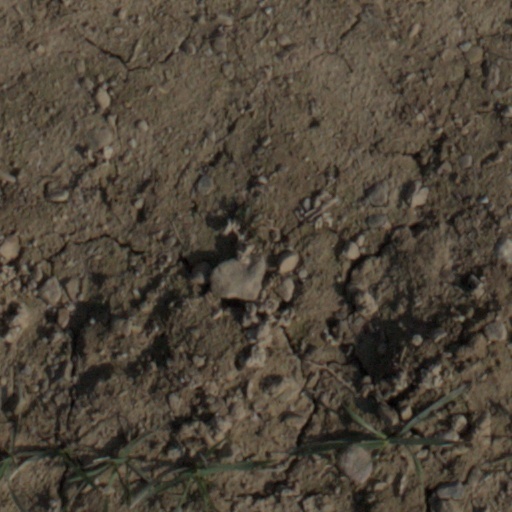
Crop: wheat